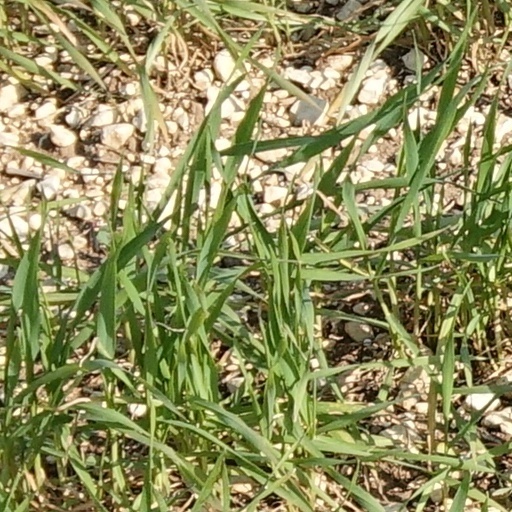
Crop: wheat